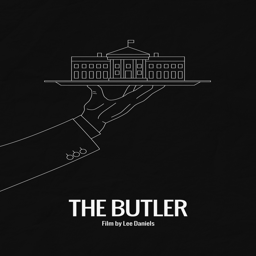
the butler - movie poster film by link